March 1941 lunar eclipse

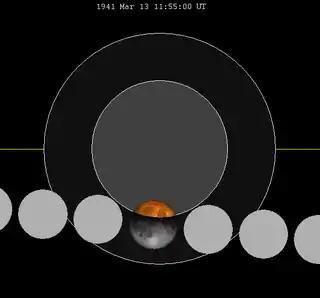
The Moon's hourly motion shown right to left

A partial lunar eclipse occurred at the Moon’s ascending node of orbit on Thursday, March 13, 1941, with an umbral magnitude of 0.3226. A lunar eclipse occurs when the Moon moves into the Earth's shadow, causing the Moon to be darkened. A partial lunar eclipse occurs when one part of the Moon is in the Earth's umbra, while the other part is in the Earth's penumbra. Unlike a solar eclipse, which can only be viewed from a relatively small area of the world, a lunar eclipse may be viewed from anywhere on the night side of Earth. Occurring about 1.5 days before perigee (on March 14, 1941, at 23:05 UTC), the Moon's apparent diameter was larger.